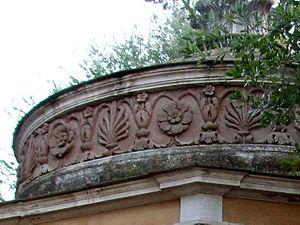
San Giovanni in Oleo est un oratoire de Rome. Dans sa forme actuelle il remonte essentiellement au début du XVIᵉ siècle et présente « le caractère d'un précieux boîtier à bijoux ». Il dépend de l'église voisine, San Giovanni a Porta Latina.